Kogin-zashi

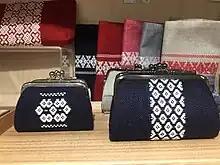
Various items in Aomori Prefecture featuring patterns

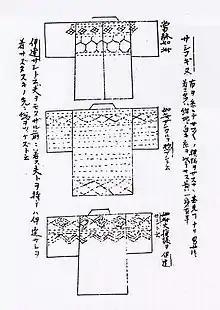
patterns as depicted in Sadahiko Hibino's , written in 1788

During the Edo period, peasants were not permitted to wear cotton cloth in the Tsugaru region. Peasants initially attempted to stay warm by wearing multiple layers of linen, but the fabric frayed easily. As a solution, cotton thread was added as embroidery to linen cloth with the aim of bypassing the regulations and making clothes more protective during the harsh winter weather, as well as strengthening the cloth.